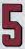
Number: 5